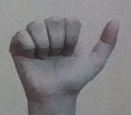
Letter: dhad